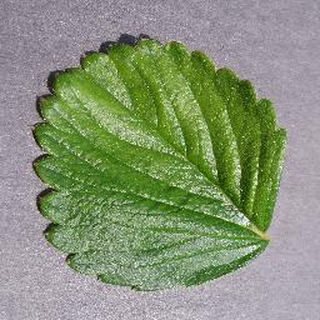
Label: healthy_strawberry